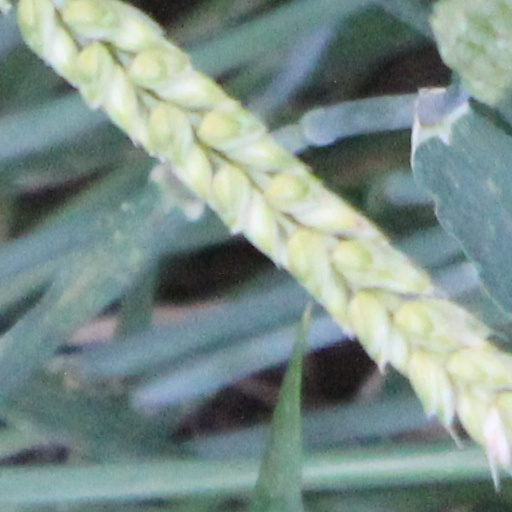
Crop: wheat